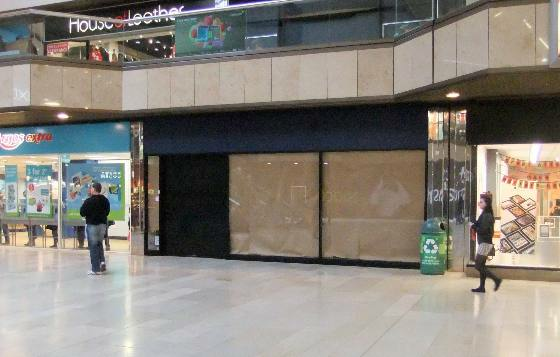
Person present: No